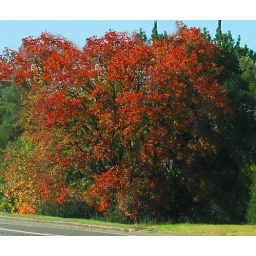
tree in november taken from moving car